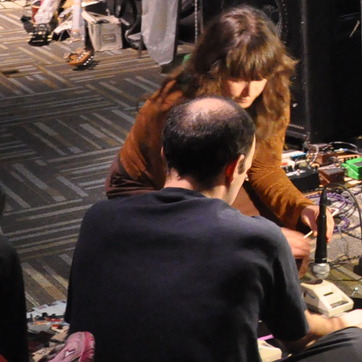
Material: skin